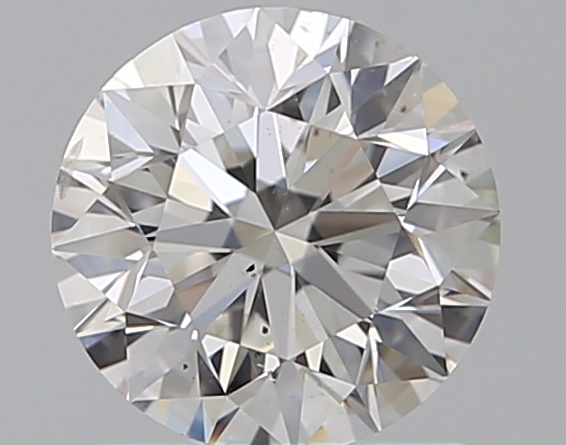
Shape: round
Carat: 1
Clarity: SI1
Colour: F
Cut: EX
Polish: EX
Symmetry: EX
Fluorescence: F
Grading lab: GIA
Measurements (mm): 6.3 x 6.34 x 4.02